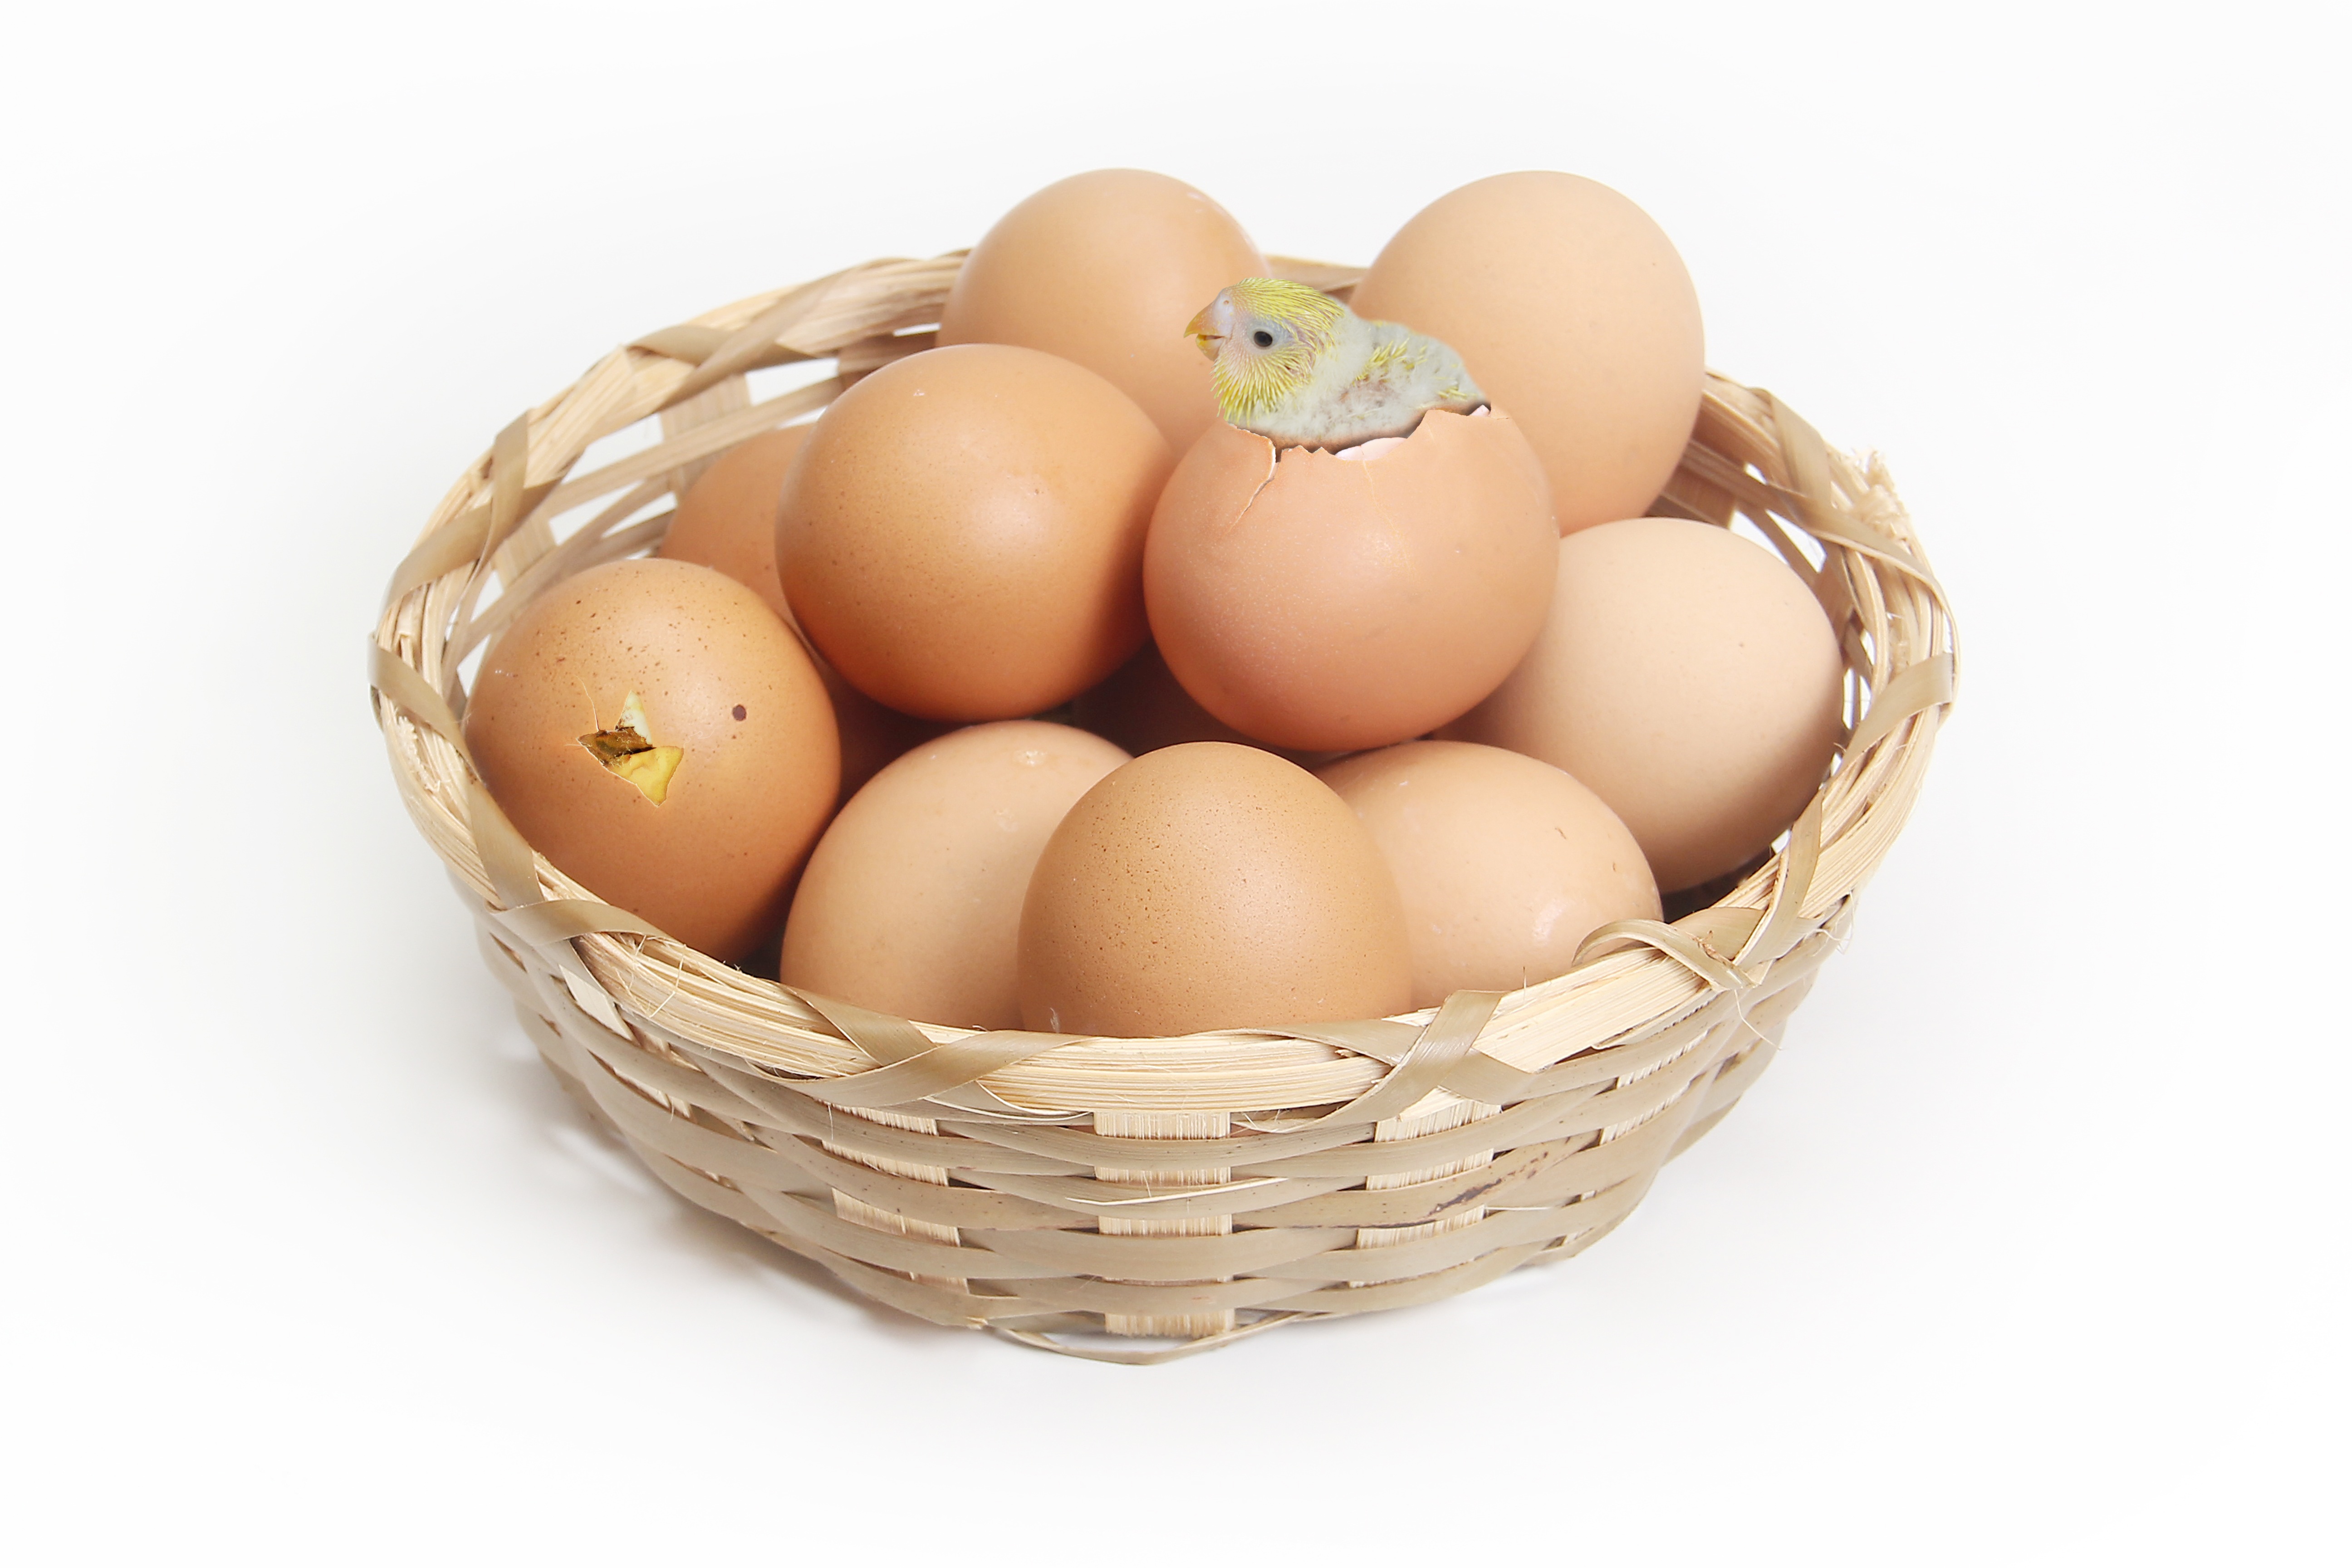
wood, warm, food, produce, small, brown, lamp, basket, close, egg, hatch, easter, custom, chicks, frisch, natural product, hatched, small eggs